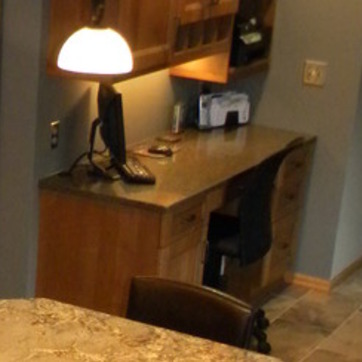
Material: polishedstone